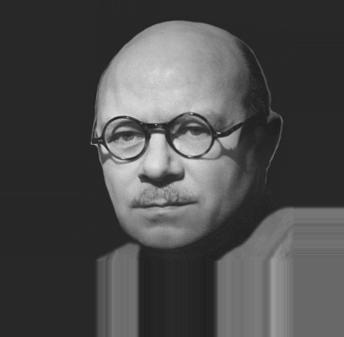
Age: 59